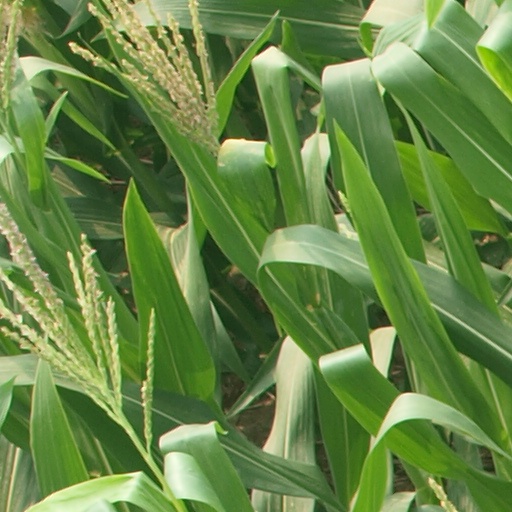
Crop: maize; corn